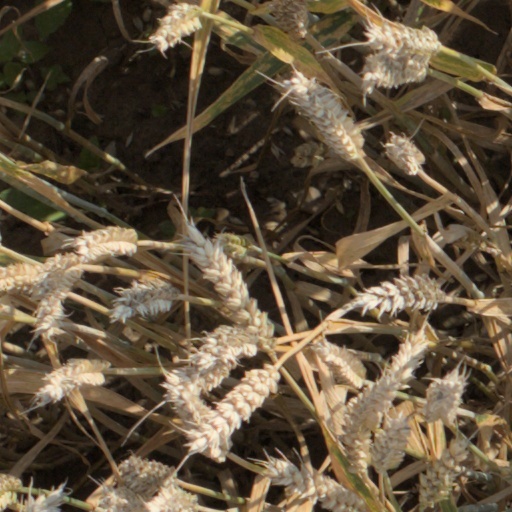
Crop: wheat